Songshan District, Taipei

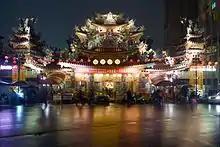
Ciyou Temple

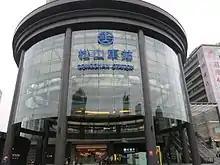
Songshan Station

The district is a major financial center in Taipei, with many banking institutions located on Dunhua North Road and Nanjing East Road.